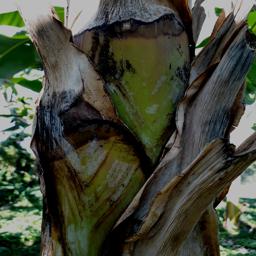
Label: BACTERIAL SOFT ROT